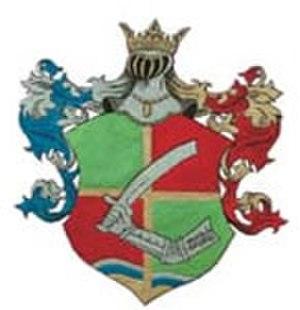
Hejőpapi est un village et une commune du comitat de Borsod-Abaúj-Zemplén en Hongrie.